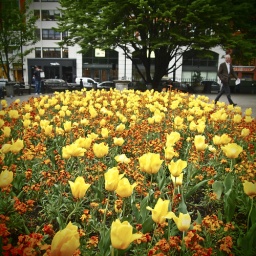
flower field in the square